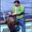
Label: flatfish